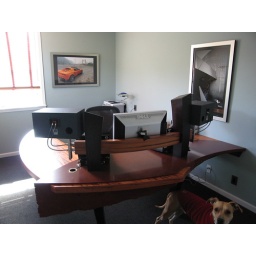
That's Bob's car in the background photo on the wall . . .